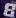
Number: 8